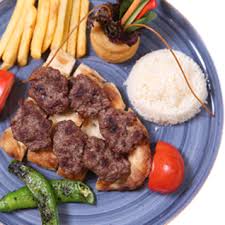
Label: meatball